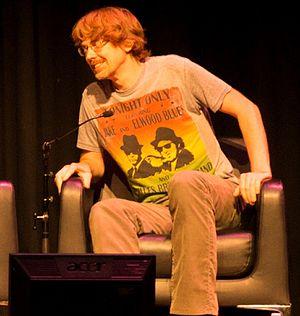
Jesper Kyd est un compositeur danois qui écrit et produit des musiques pour des films et des jeux vidéo. Il réside à Burbank, Californie. Il s'est fait connaitre par ses compositions musicales pour des démos sur Amiga dans les groupes de demomakers Silents, Crionics et Sanity.